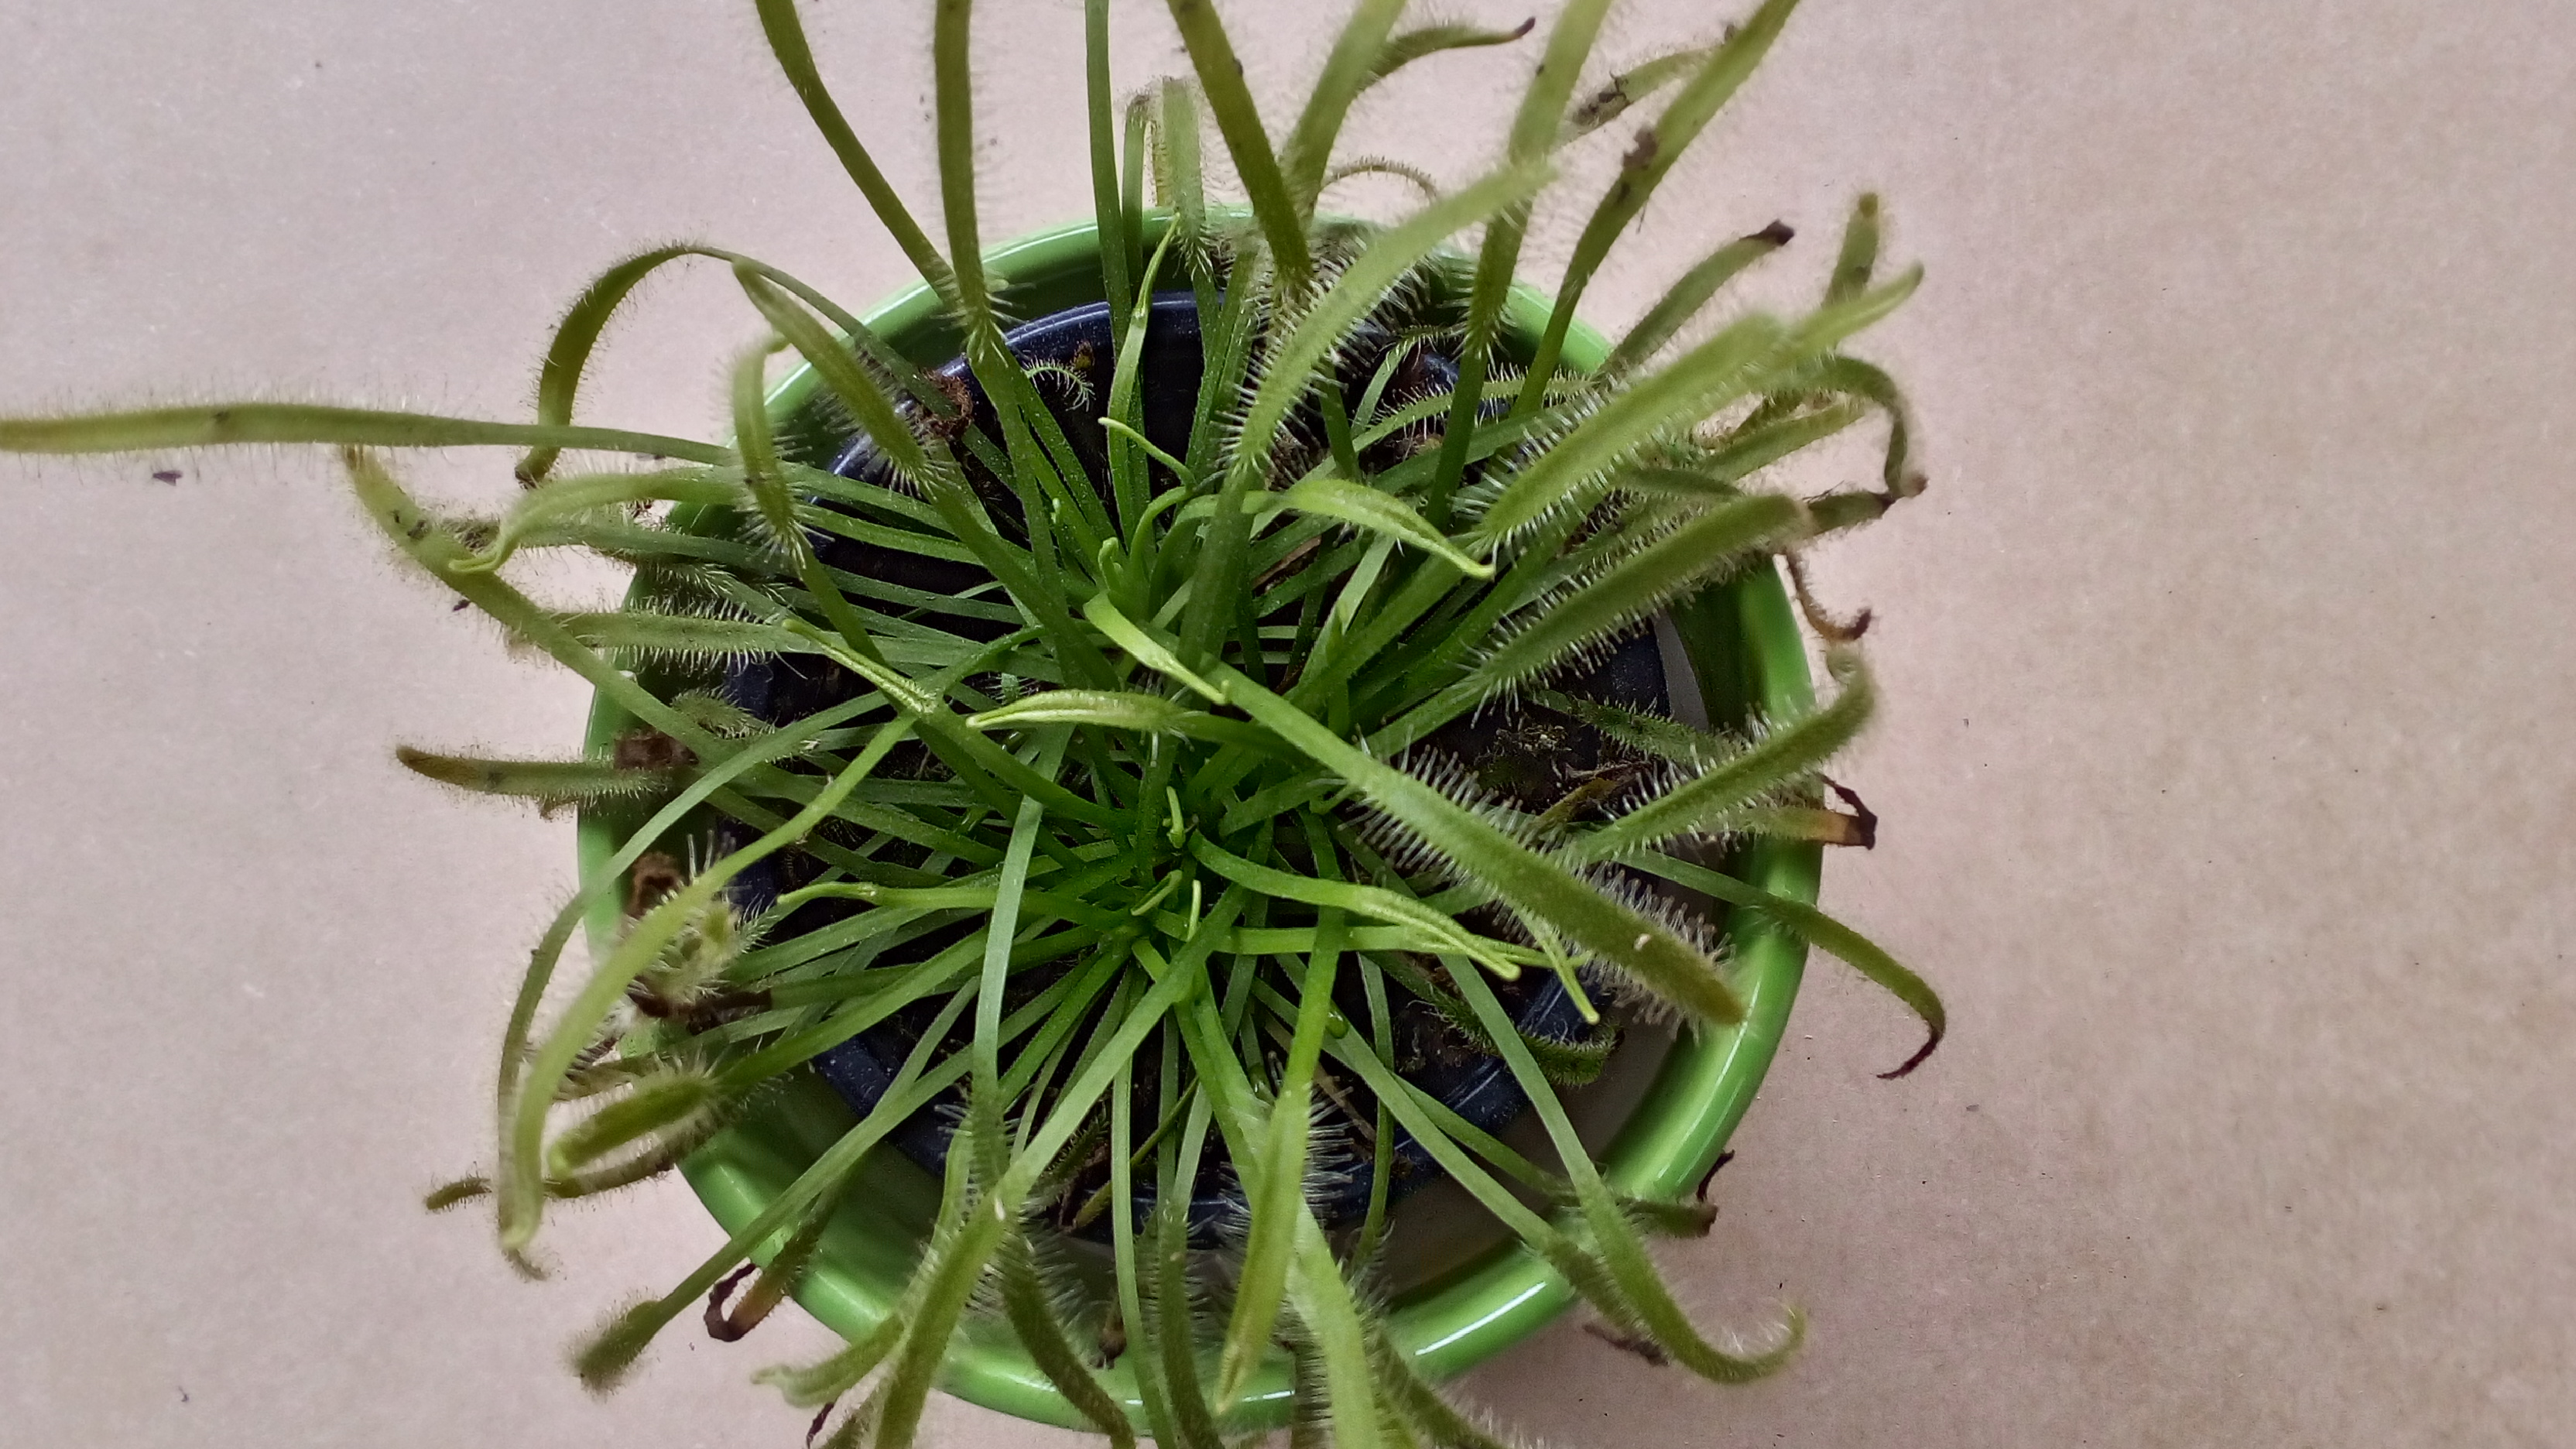
nature, plant, herb